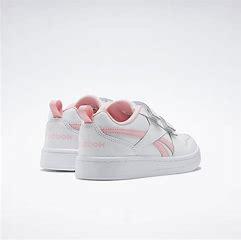
Brand: Reebok
Model: Royal Prime 2